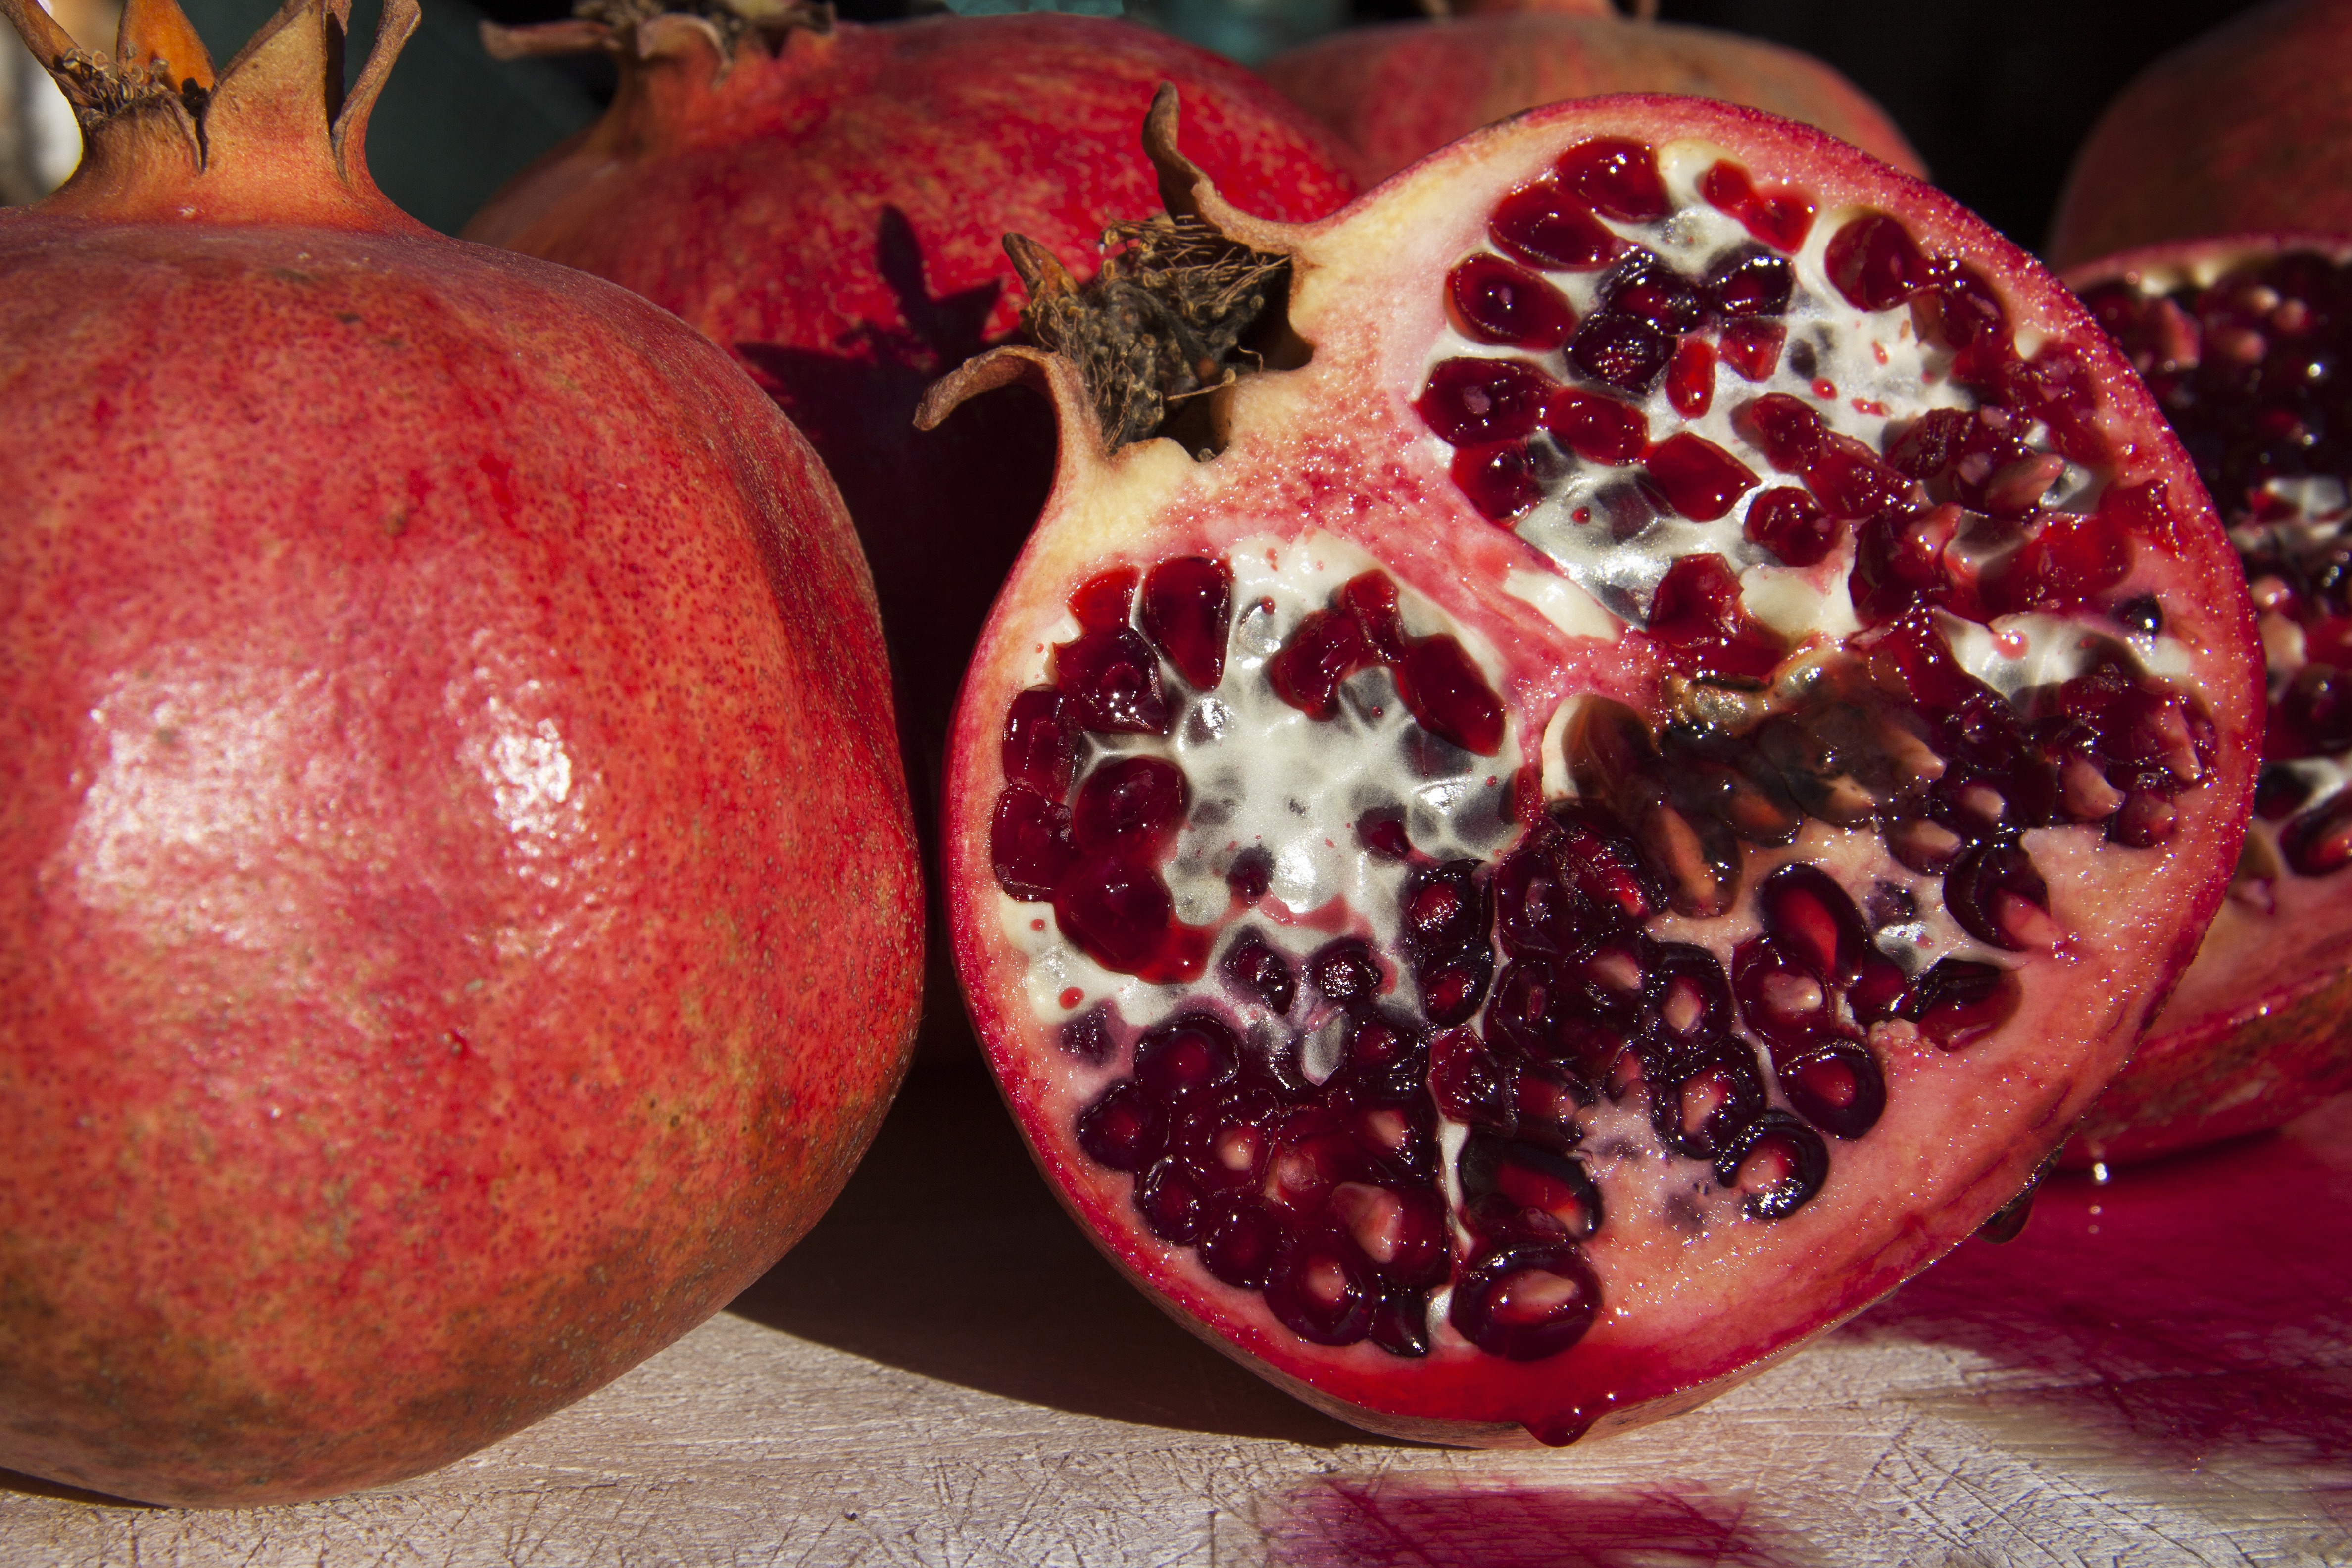
plant, fruit, food, red, produce, healthy, eat, delicious, drip, pomegranate, juice, vitamins, sliced, cores, flowering plant, punica granatum